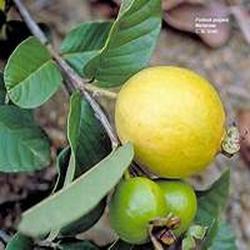
Label: Guava